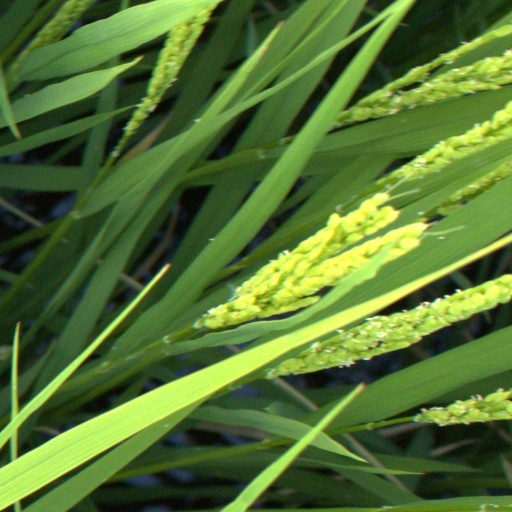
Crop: rice